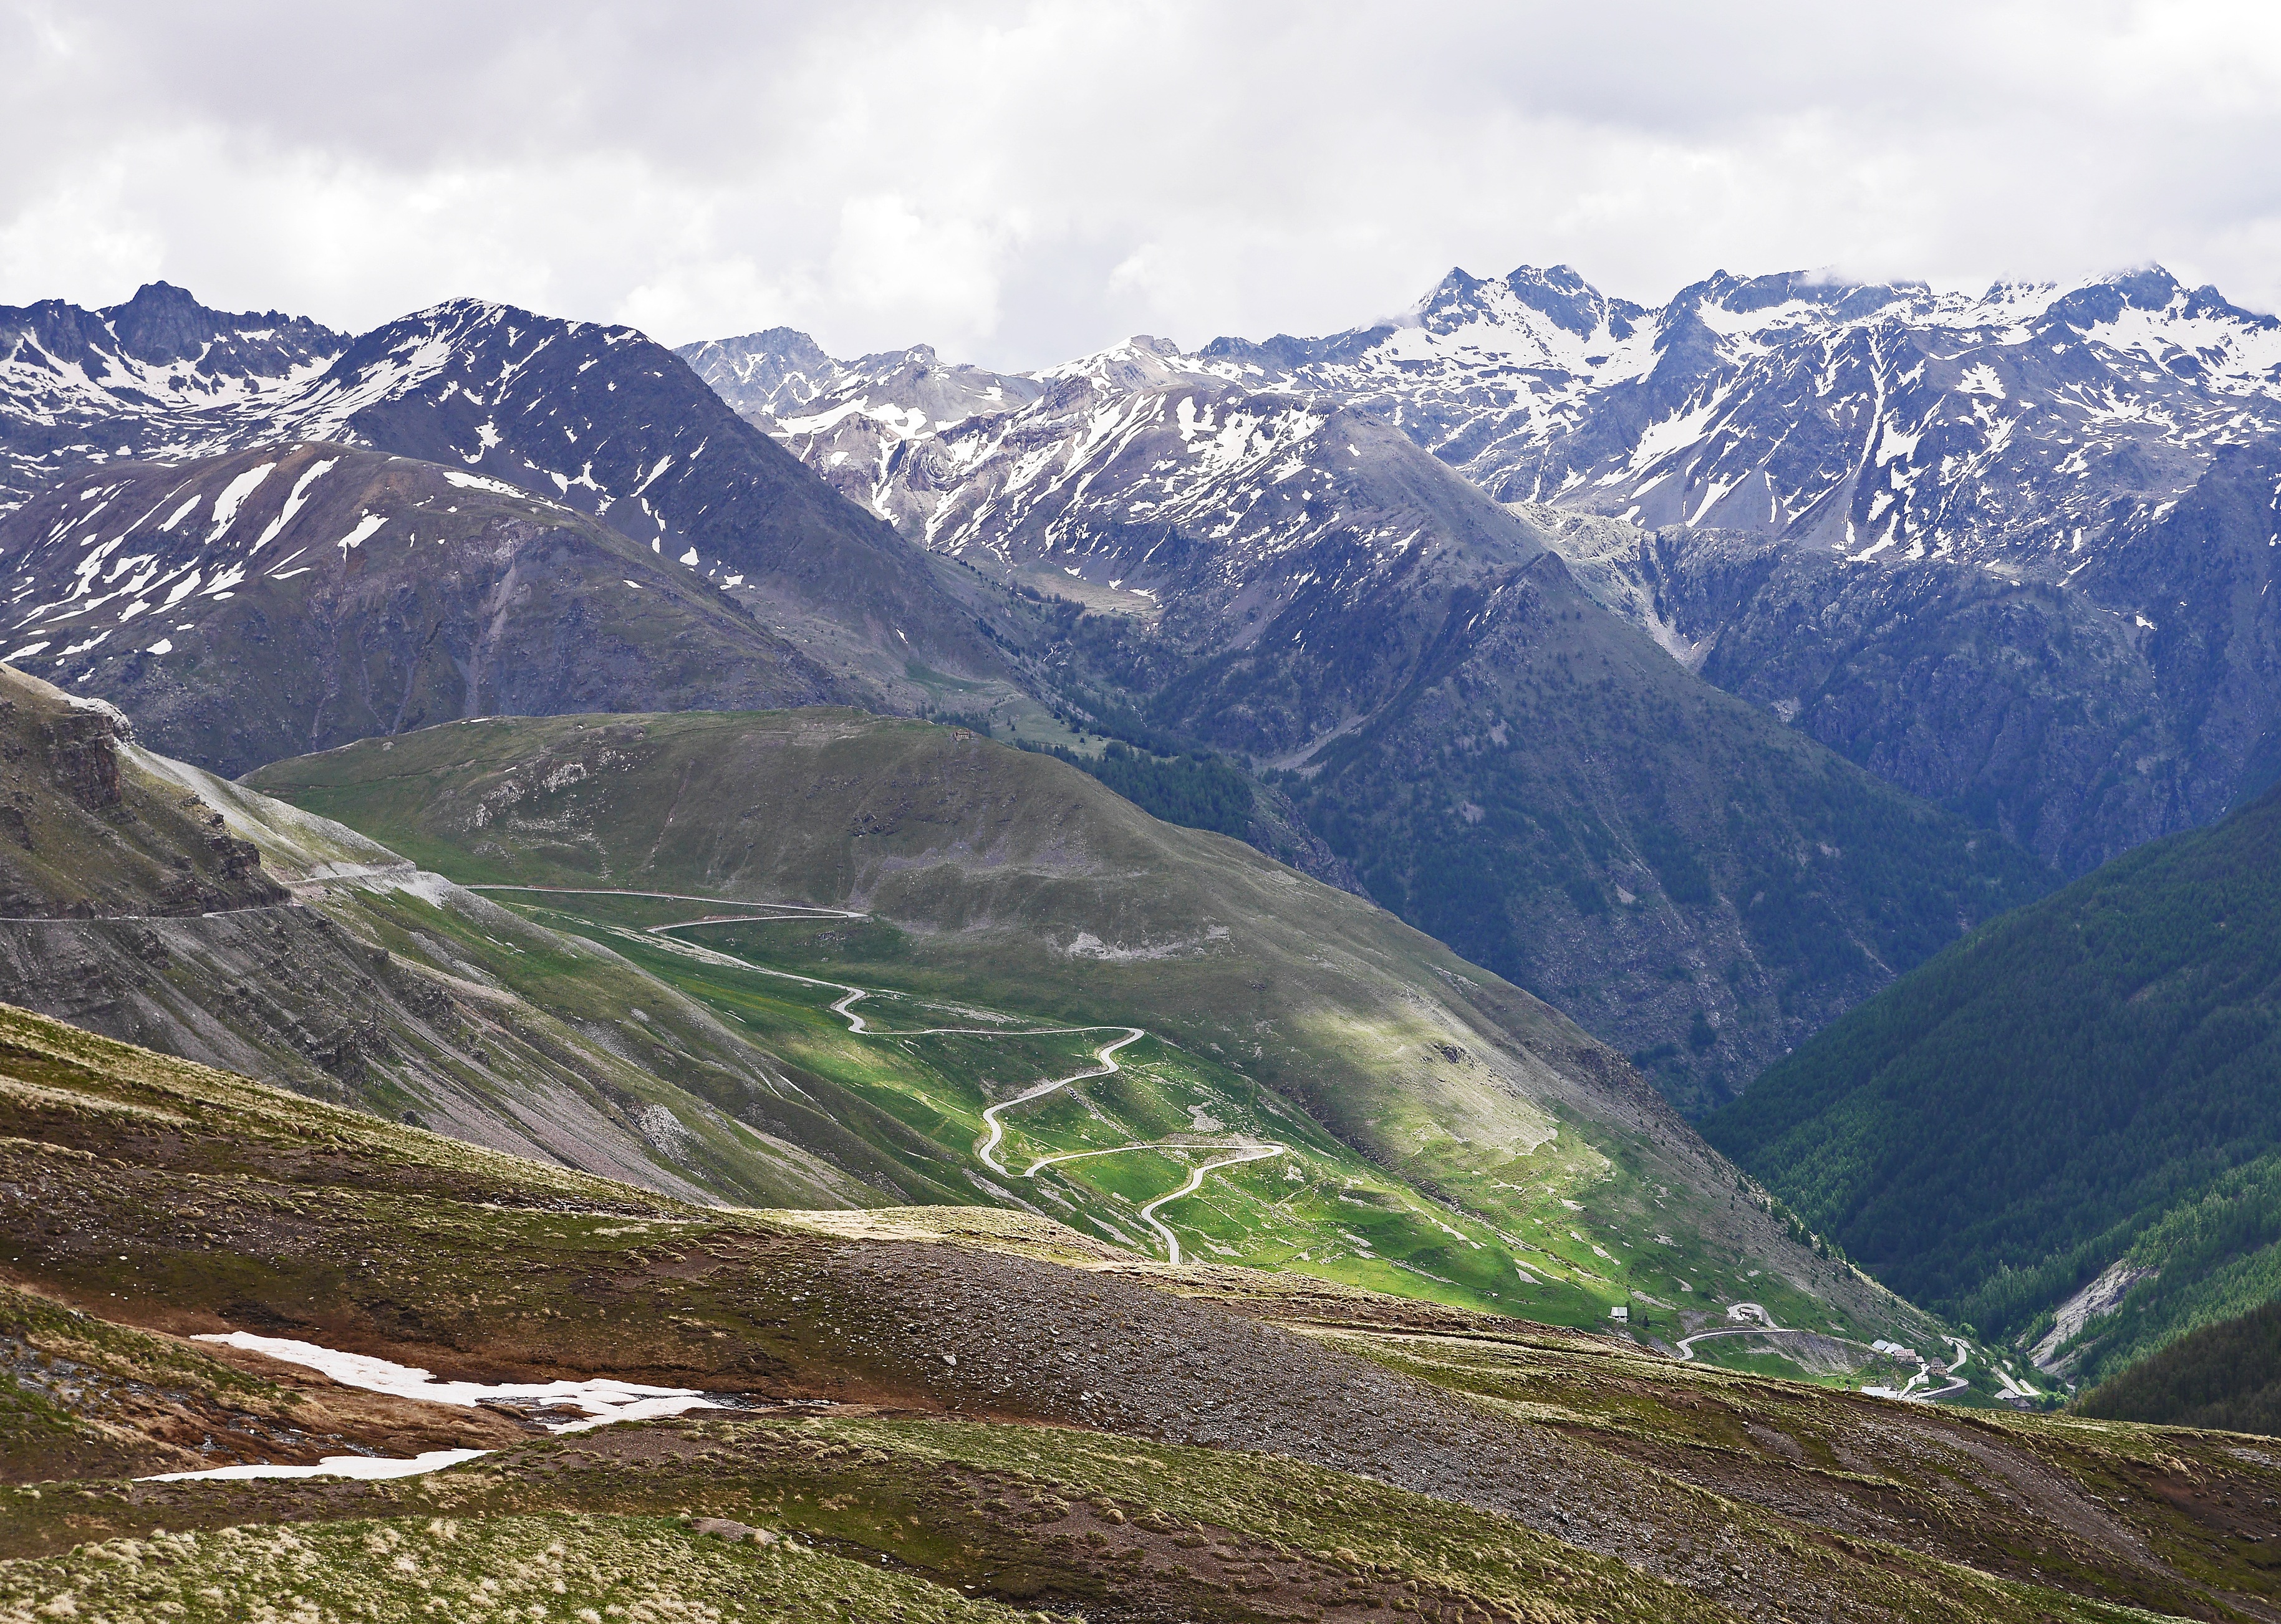
landscape, walking, mountain, hill, lake, valley, mountain range, slope, alpine, fjord, route, highland, ridge, serpentine, mountains, alps, plateau, fell, cirque, loch, june, pass, moraine, driveway, landform, south of france, mountain pass, pass road, increase in, col de la bonette, snow reste, alpine crossing, highest alpine pass, s drampe, geographical feature, mountainous landforms, glacial landform